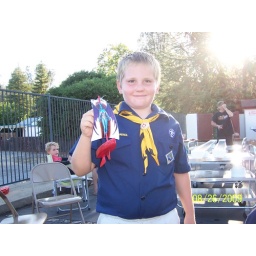
bailey golden winning the boat regatta in boy scouts 2009